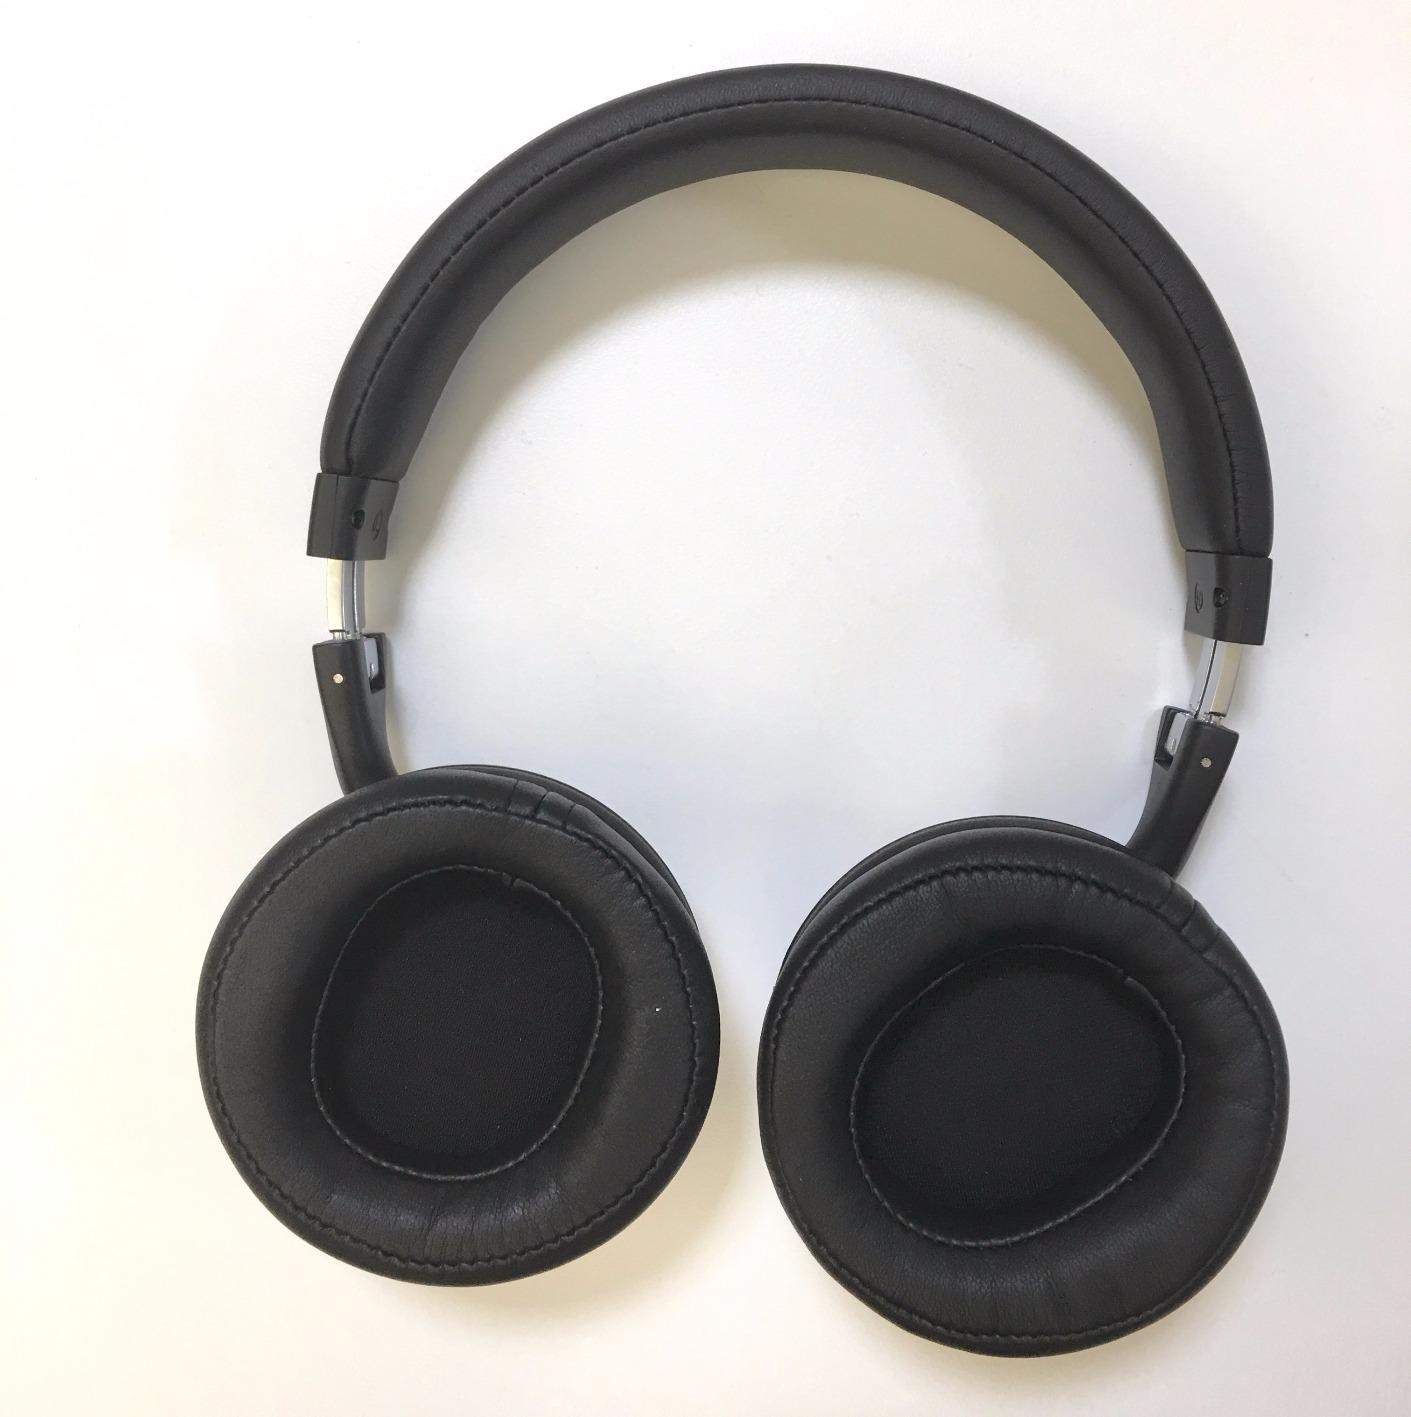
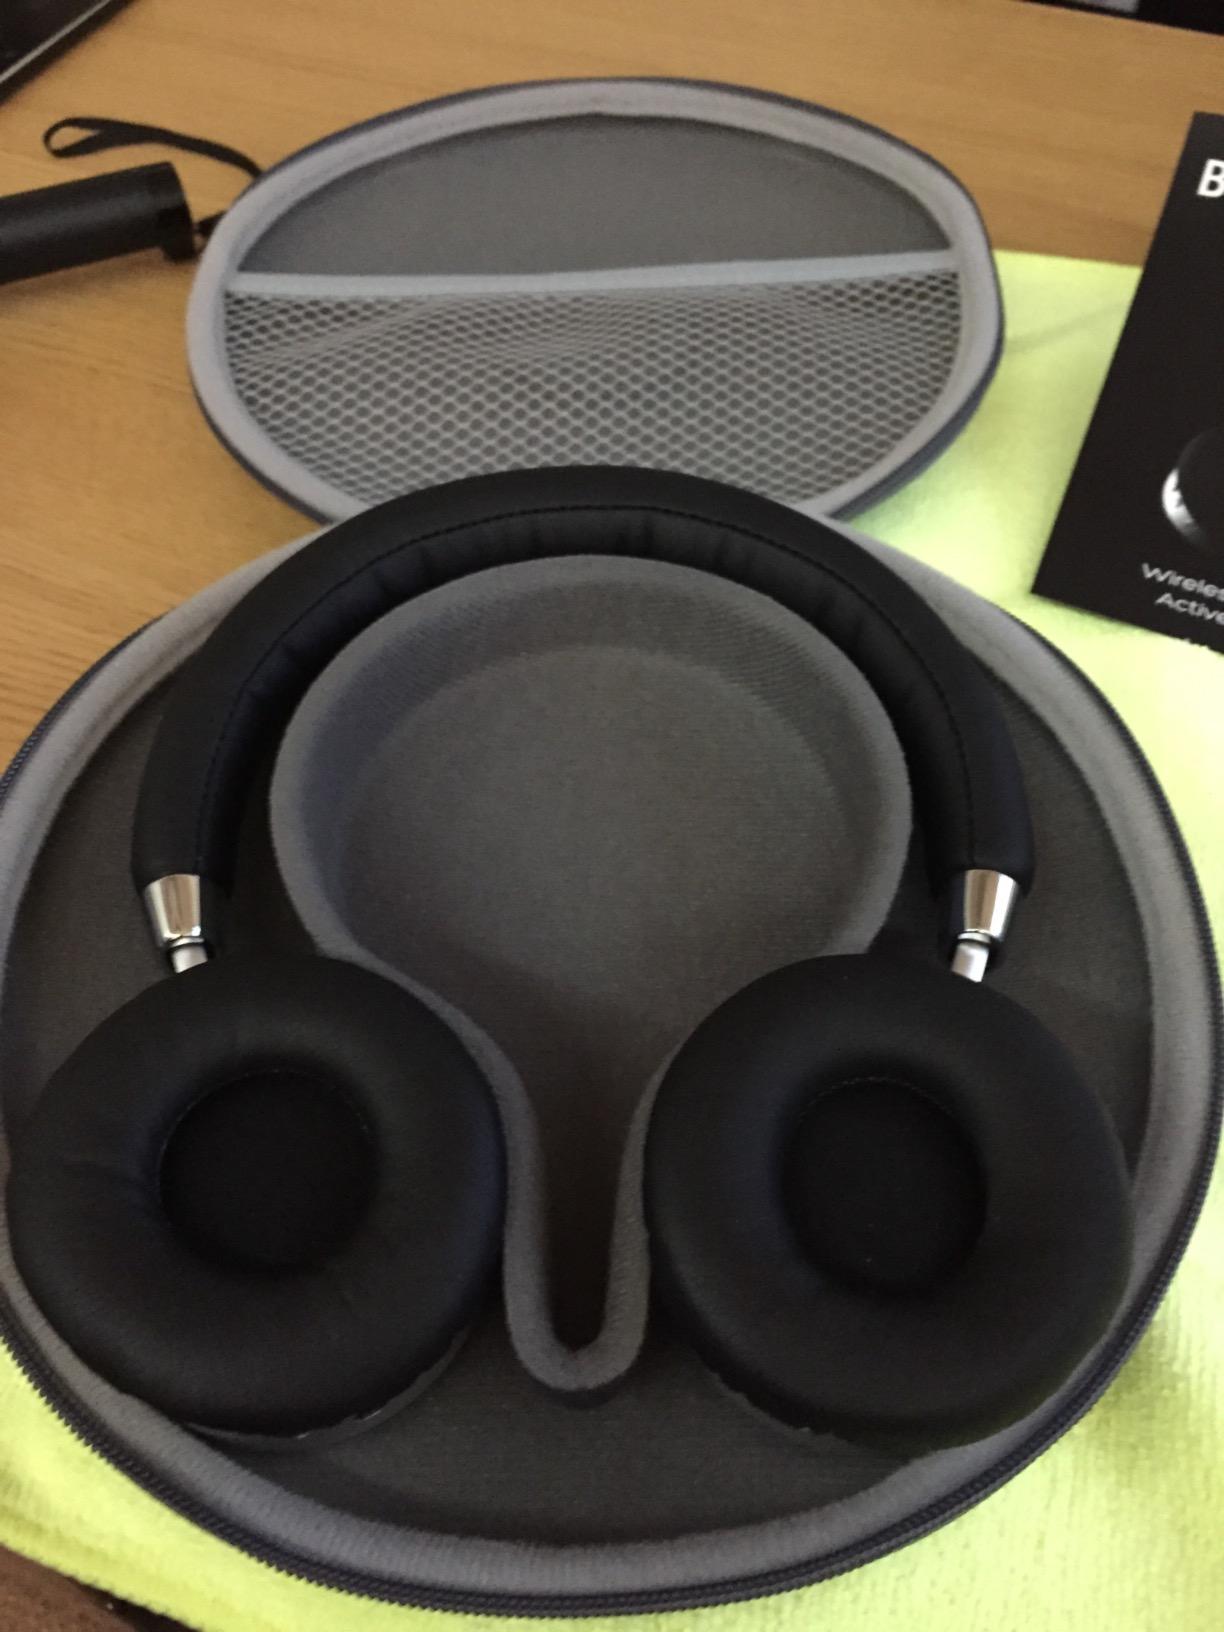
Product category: headphones
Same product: no